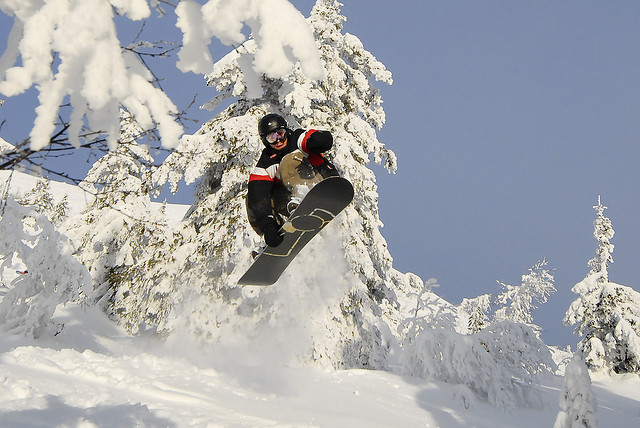
user: Given an image and a question. Answer the question in a short answer. Question: What element is this person snowboarding on? Short Answer:
assistant: water